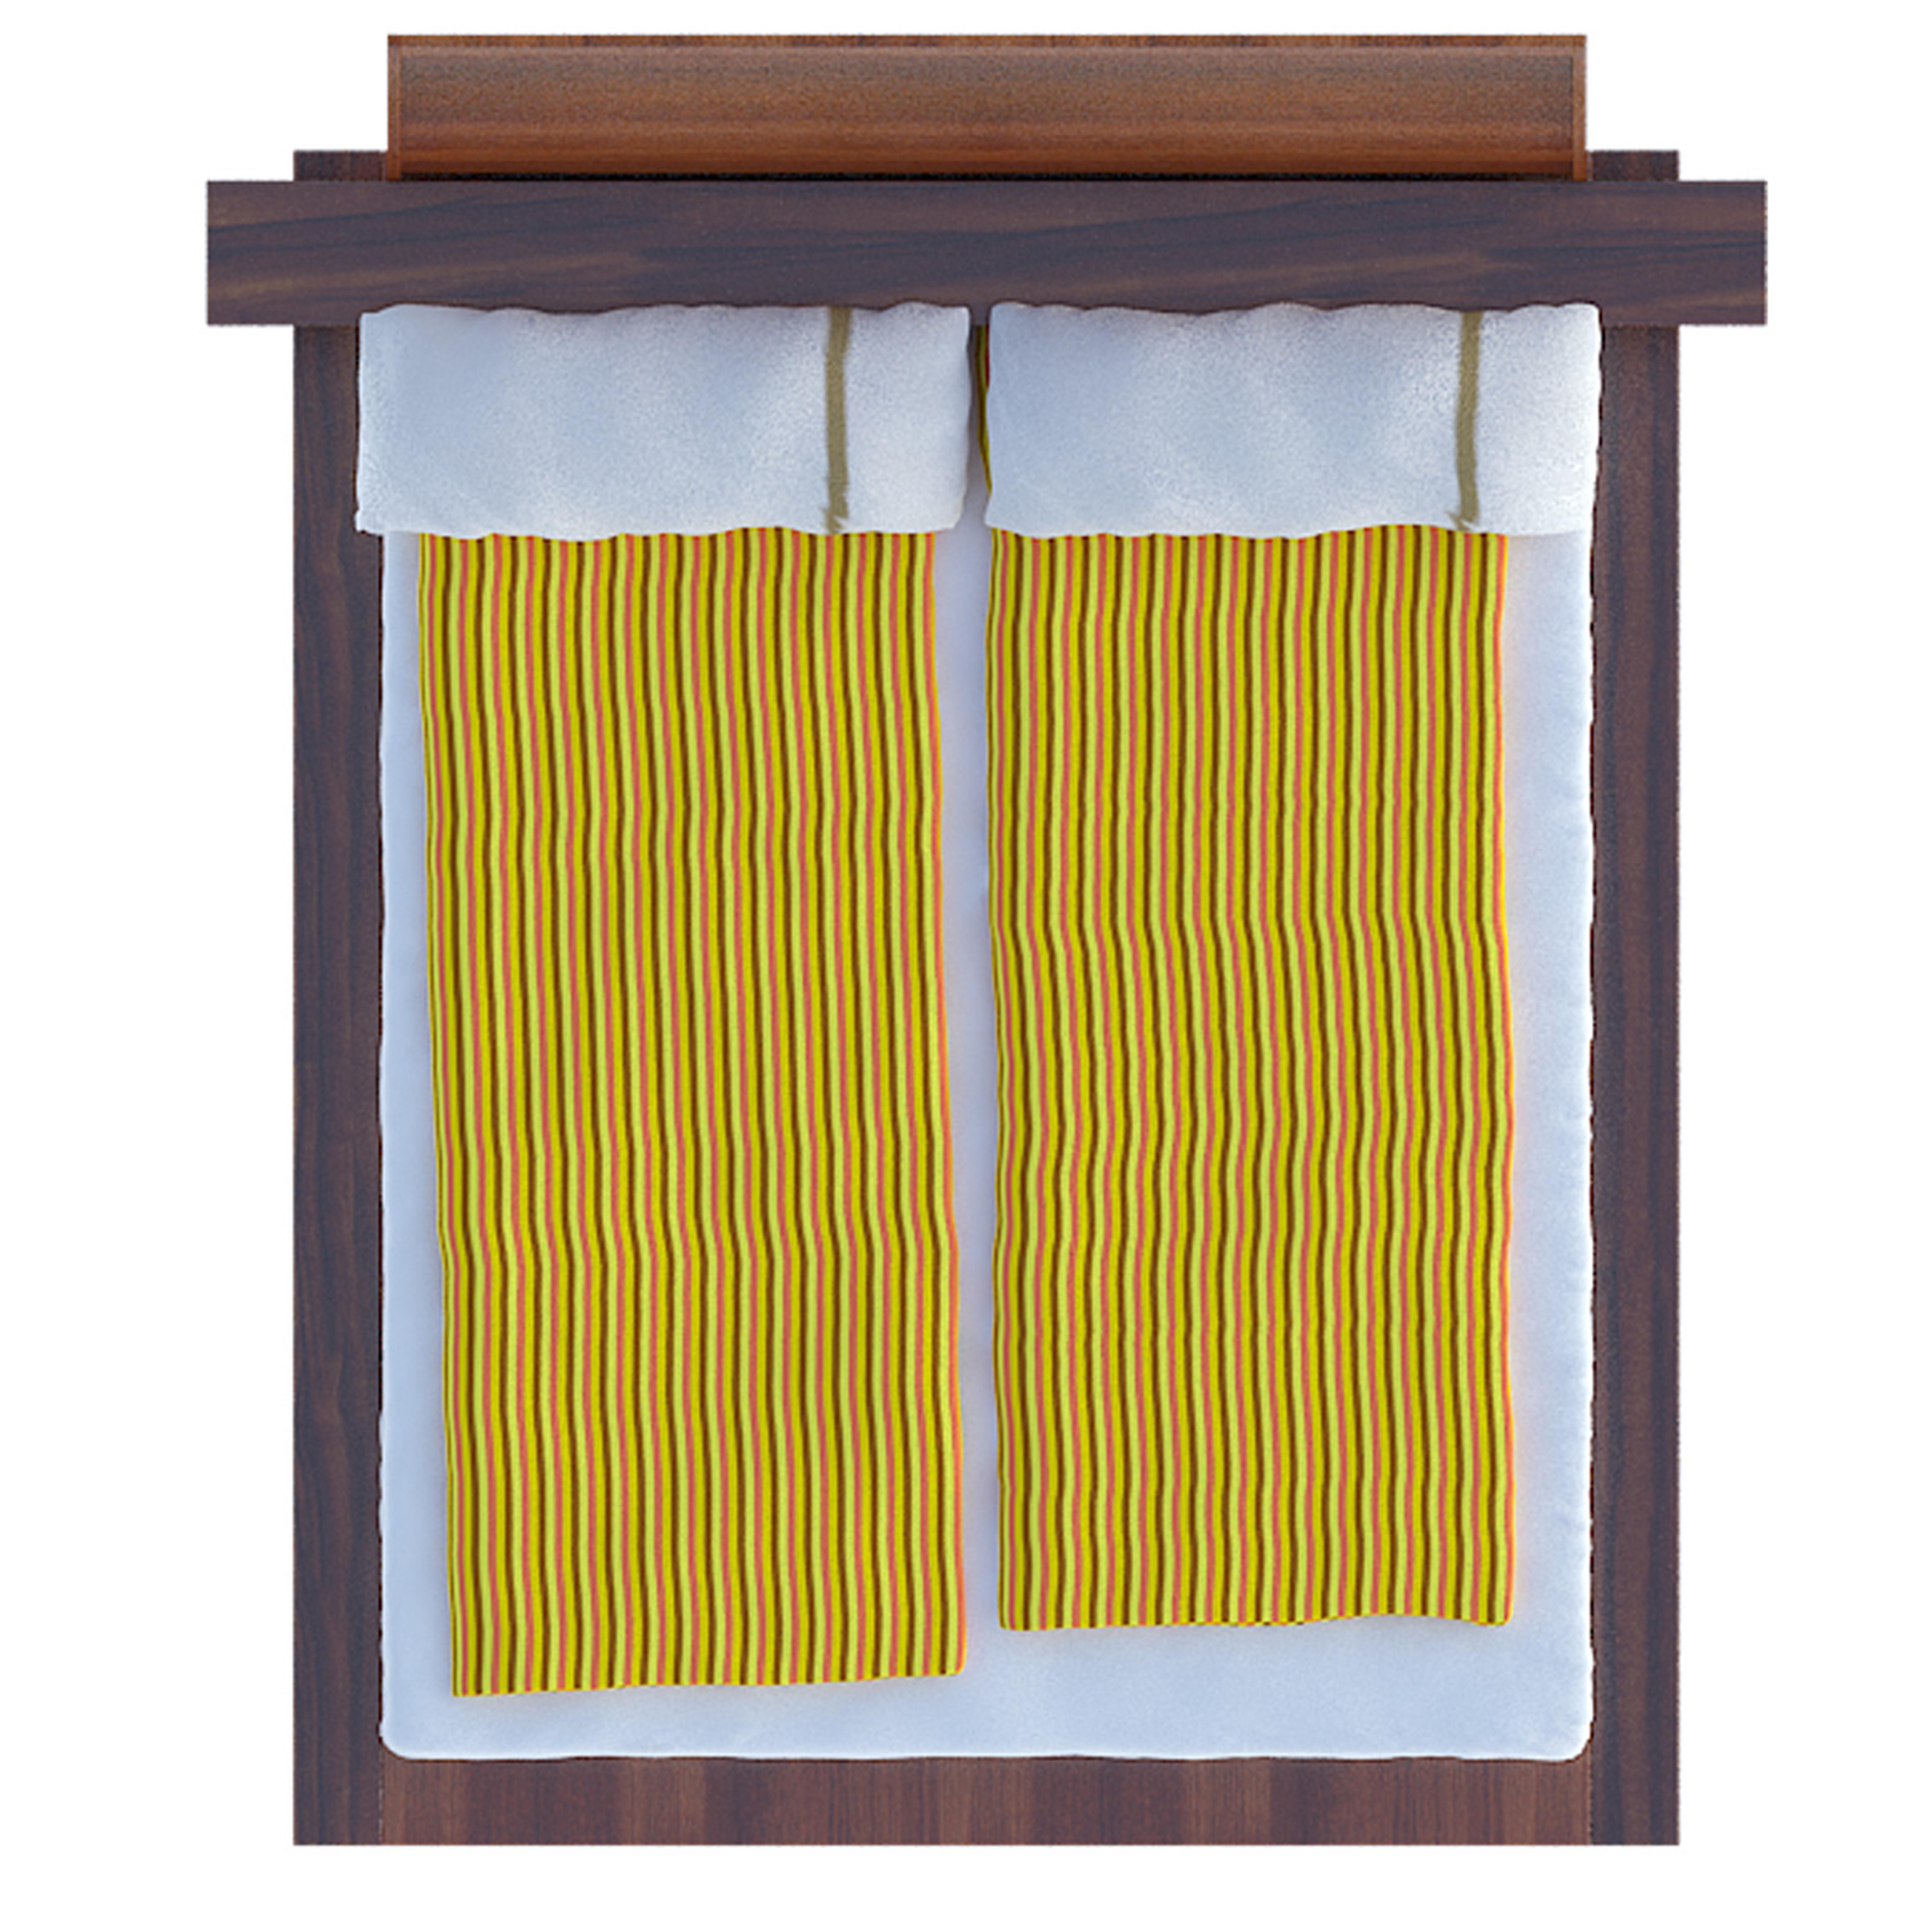
bed, bedroom, fixture, design, top, wallpaper, image, transparent, yellow, curtain, window treatment, interior design, window covering, shade, rectangle, window blind